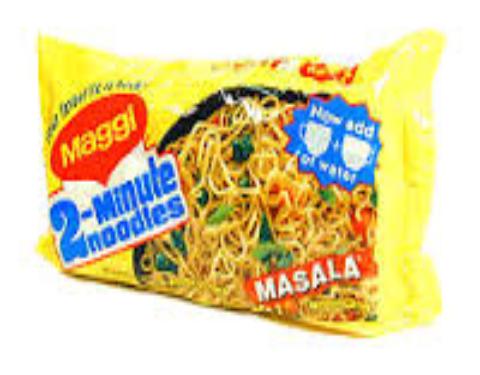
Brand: Maggi Masala noodles
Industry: Food